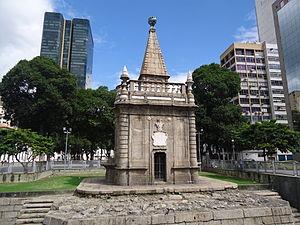
La Place Quinze de Novembro est un espace public du quartier Centro aux bords de la baie de Guanabara, dans le cœur historique de la ville de Rio de Janeiro, au Brésil.